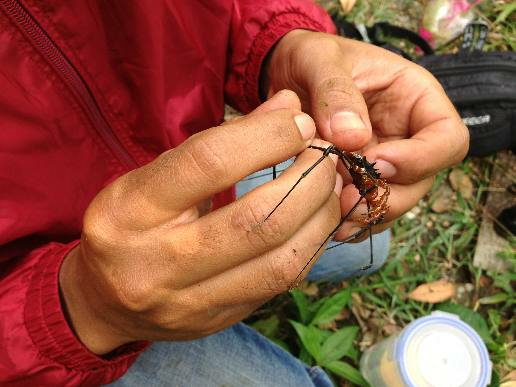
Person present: Yes